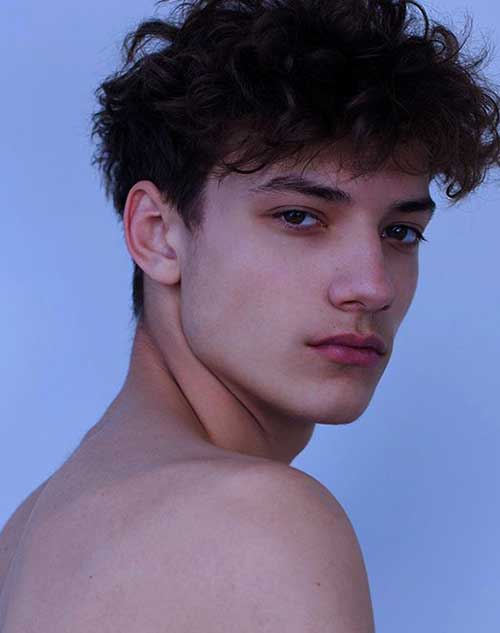
Portrait style: Real Portrait